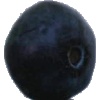
Label: Blueberry 1